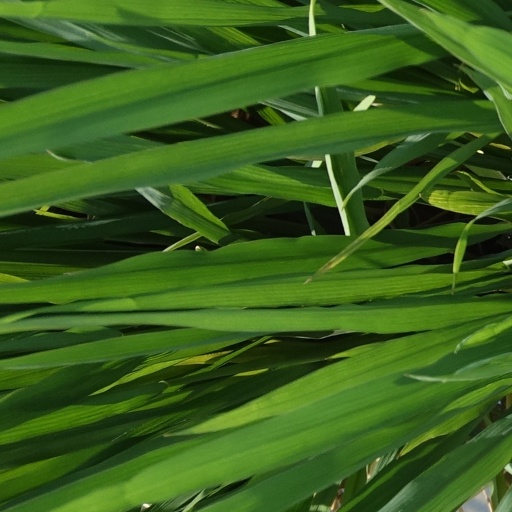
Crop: rice